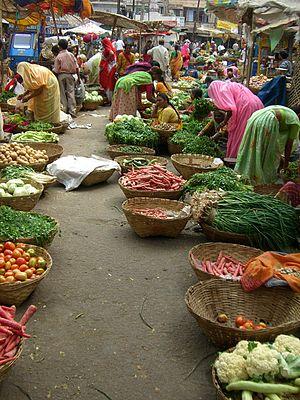
Marché à Udaipur (Inde)
Un légume est la plante ou une partie comestible d'une espèce potagère. Cette définition, reprise par la plupart des dictionnaires de langue française, doit être étendue aux champignons comestibles, dont certains sont cultivés et à certaines algues, dont la consommation est la plus développée en Extrême-Orient. Cette partie peut être une racine, un tubercule, un bulbe, une jeune pousse, une pseudo-tige, un pétiole, un ensemble de feuilles, une fleur, un fruit, ou une graine …